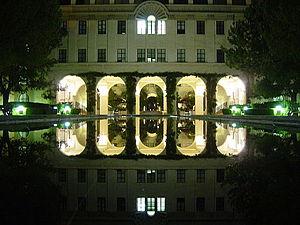
Arnold Orville Beckman est un chimiste, industriel et philanthrope américain. Enseignant au California Institute of Technology, il inventa le pH-mètre en 1934 et créa la société Beckman Instruments pour distribuer commercialement son invention, considérée comme « ayant révolutionné l'étude de la chimie et de la biologie. » Il a mis au point le spectrophotomètre à ultraviolet ; il a subventionné la première société de fabrication de transistors, et contribué par là à la naissance de la Silicon Valley. Avec sa femme Mabel, il se consacra ensuite à l'action philanthropique.